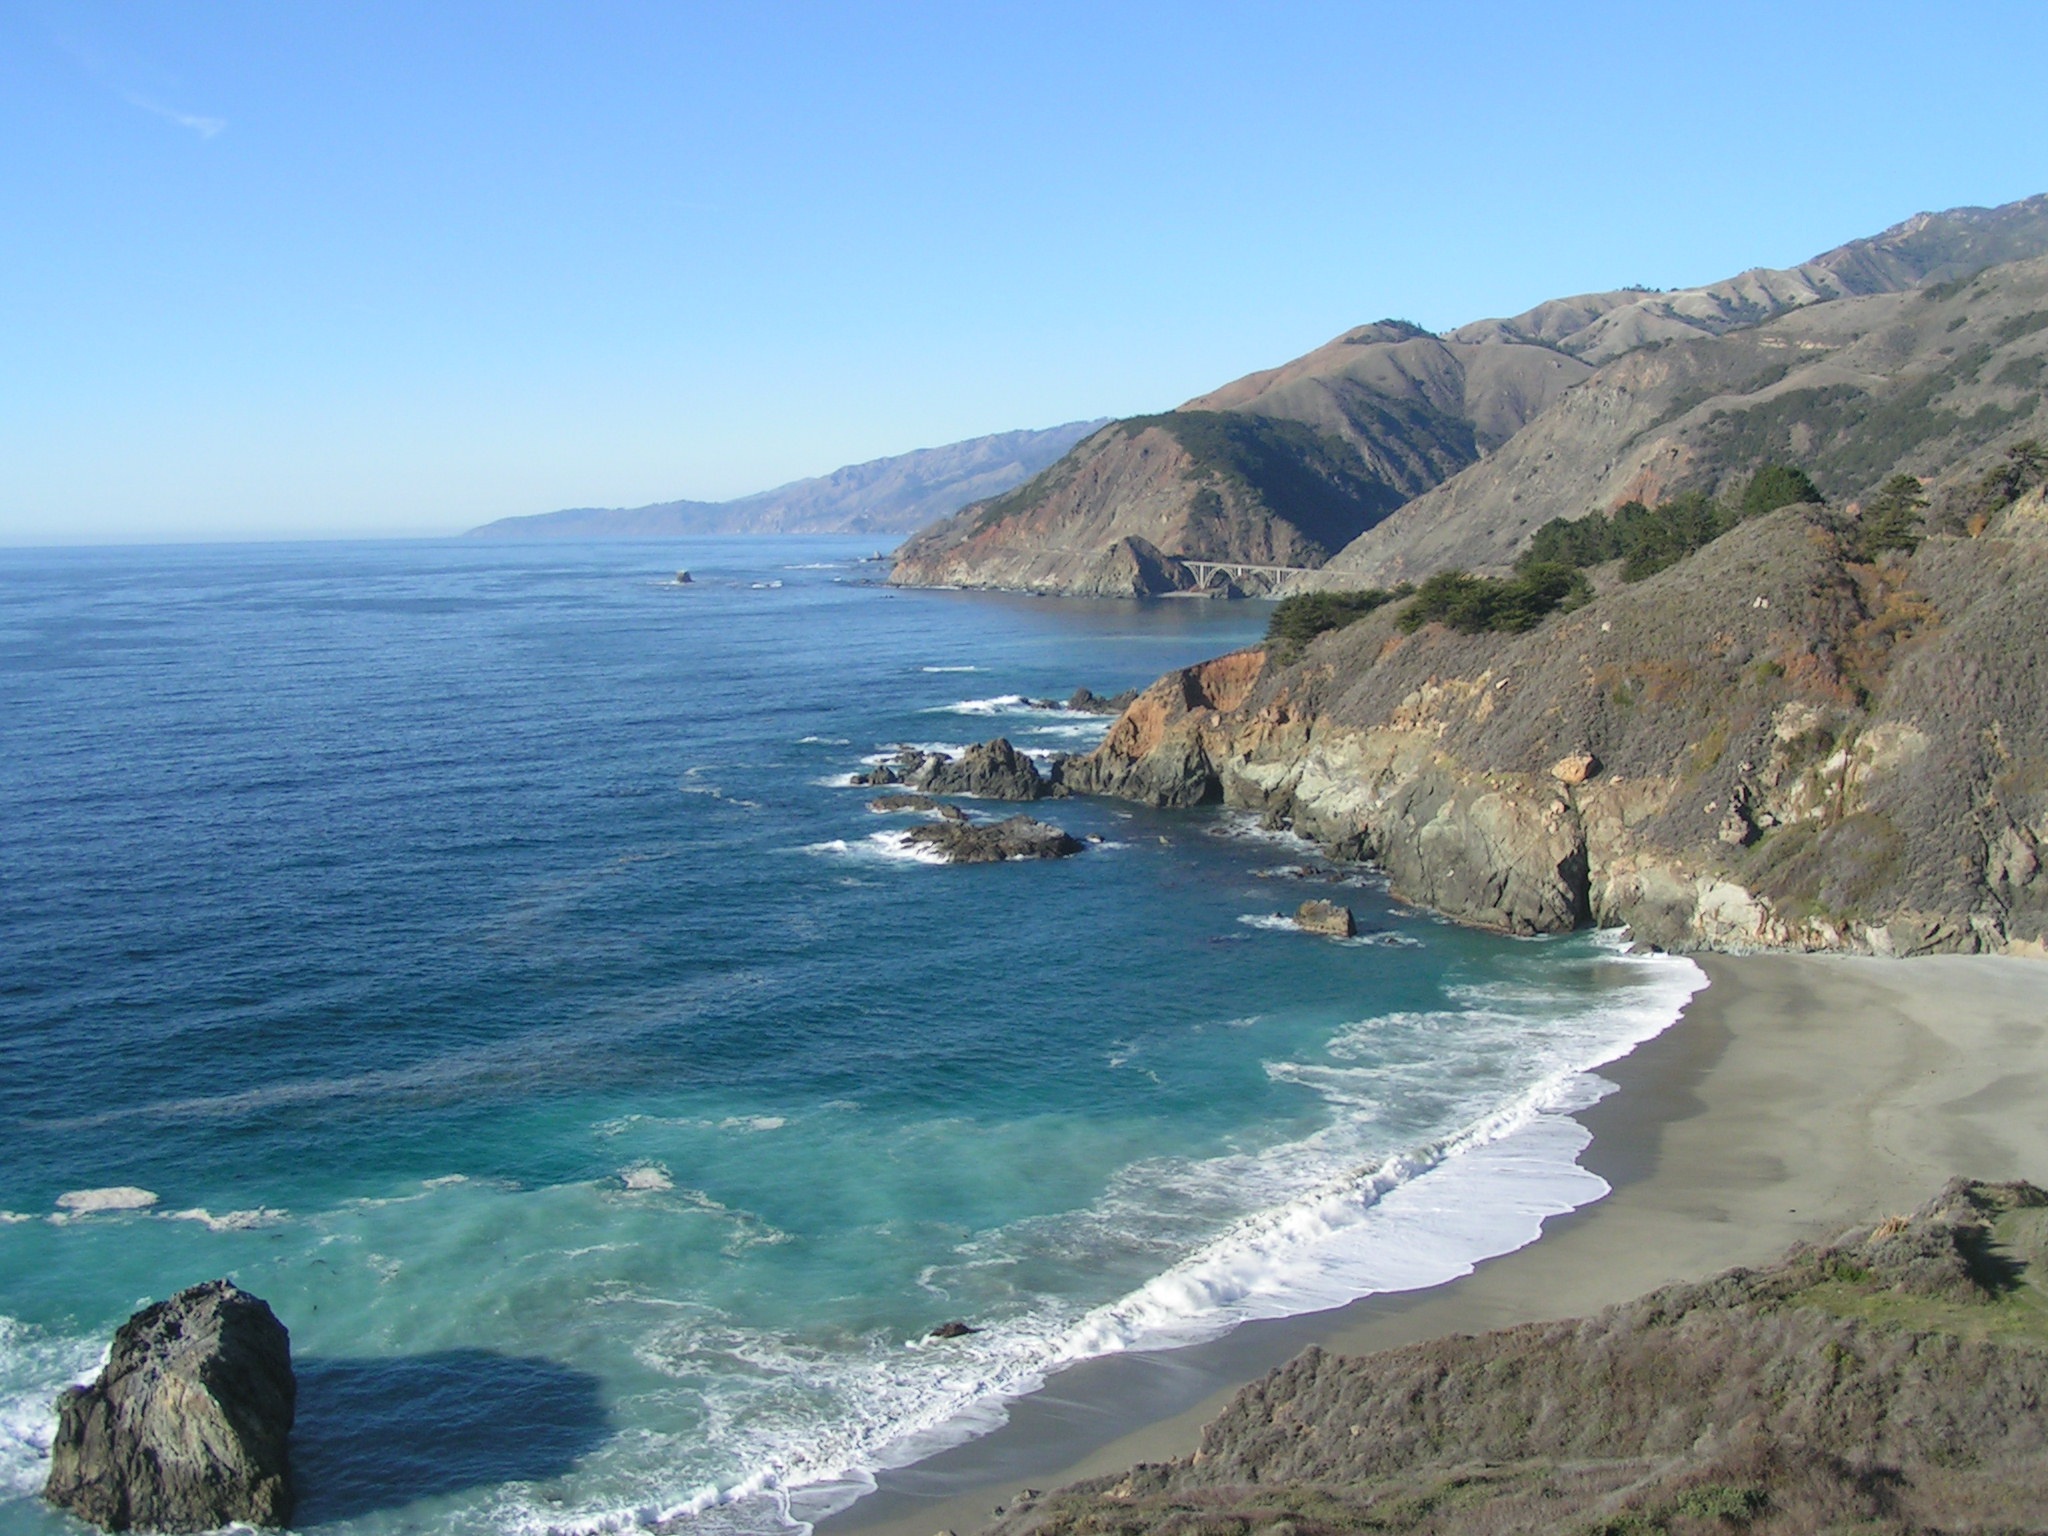
beach, sea, coast, water, ocean, shore, vacation, cliff, cove, bay, terrain, body of water, rocks, mar, cape, islet, landform